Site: brandenburg
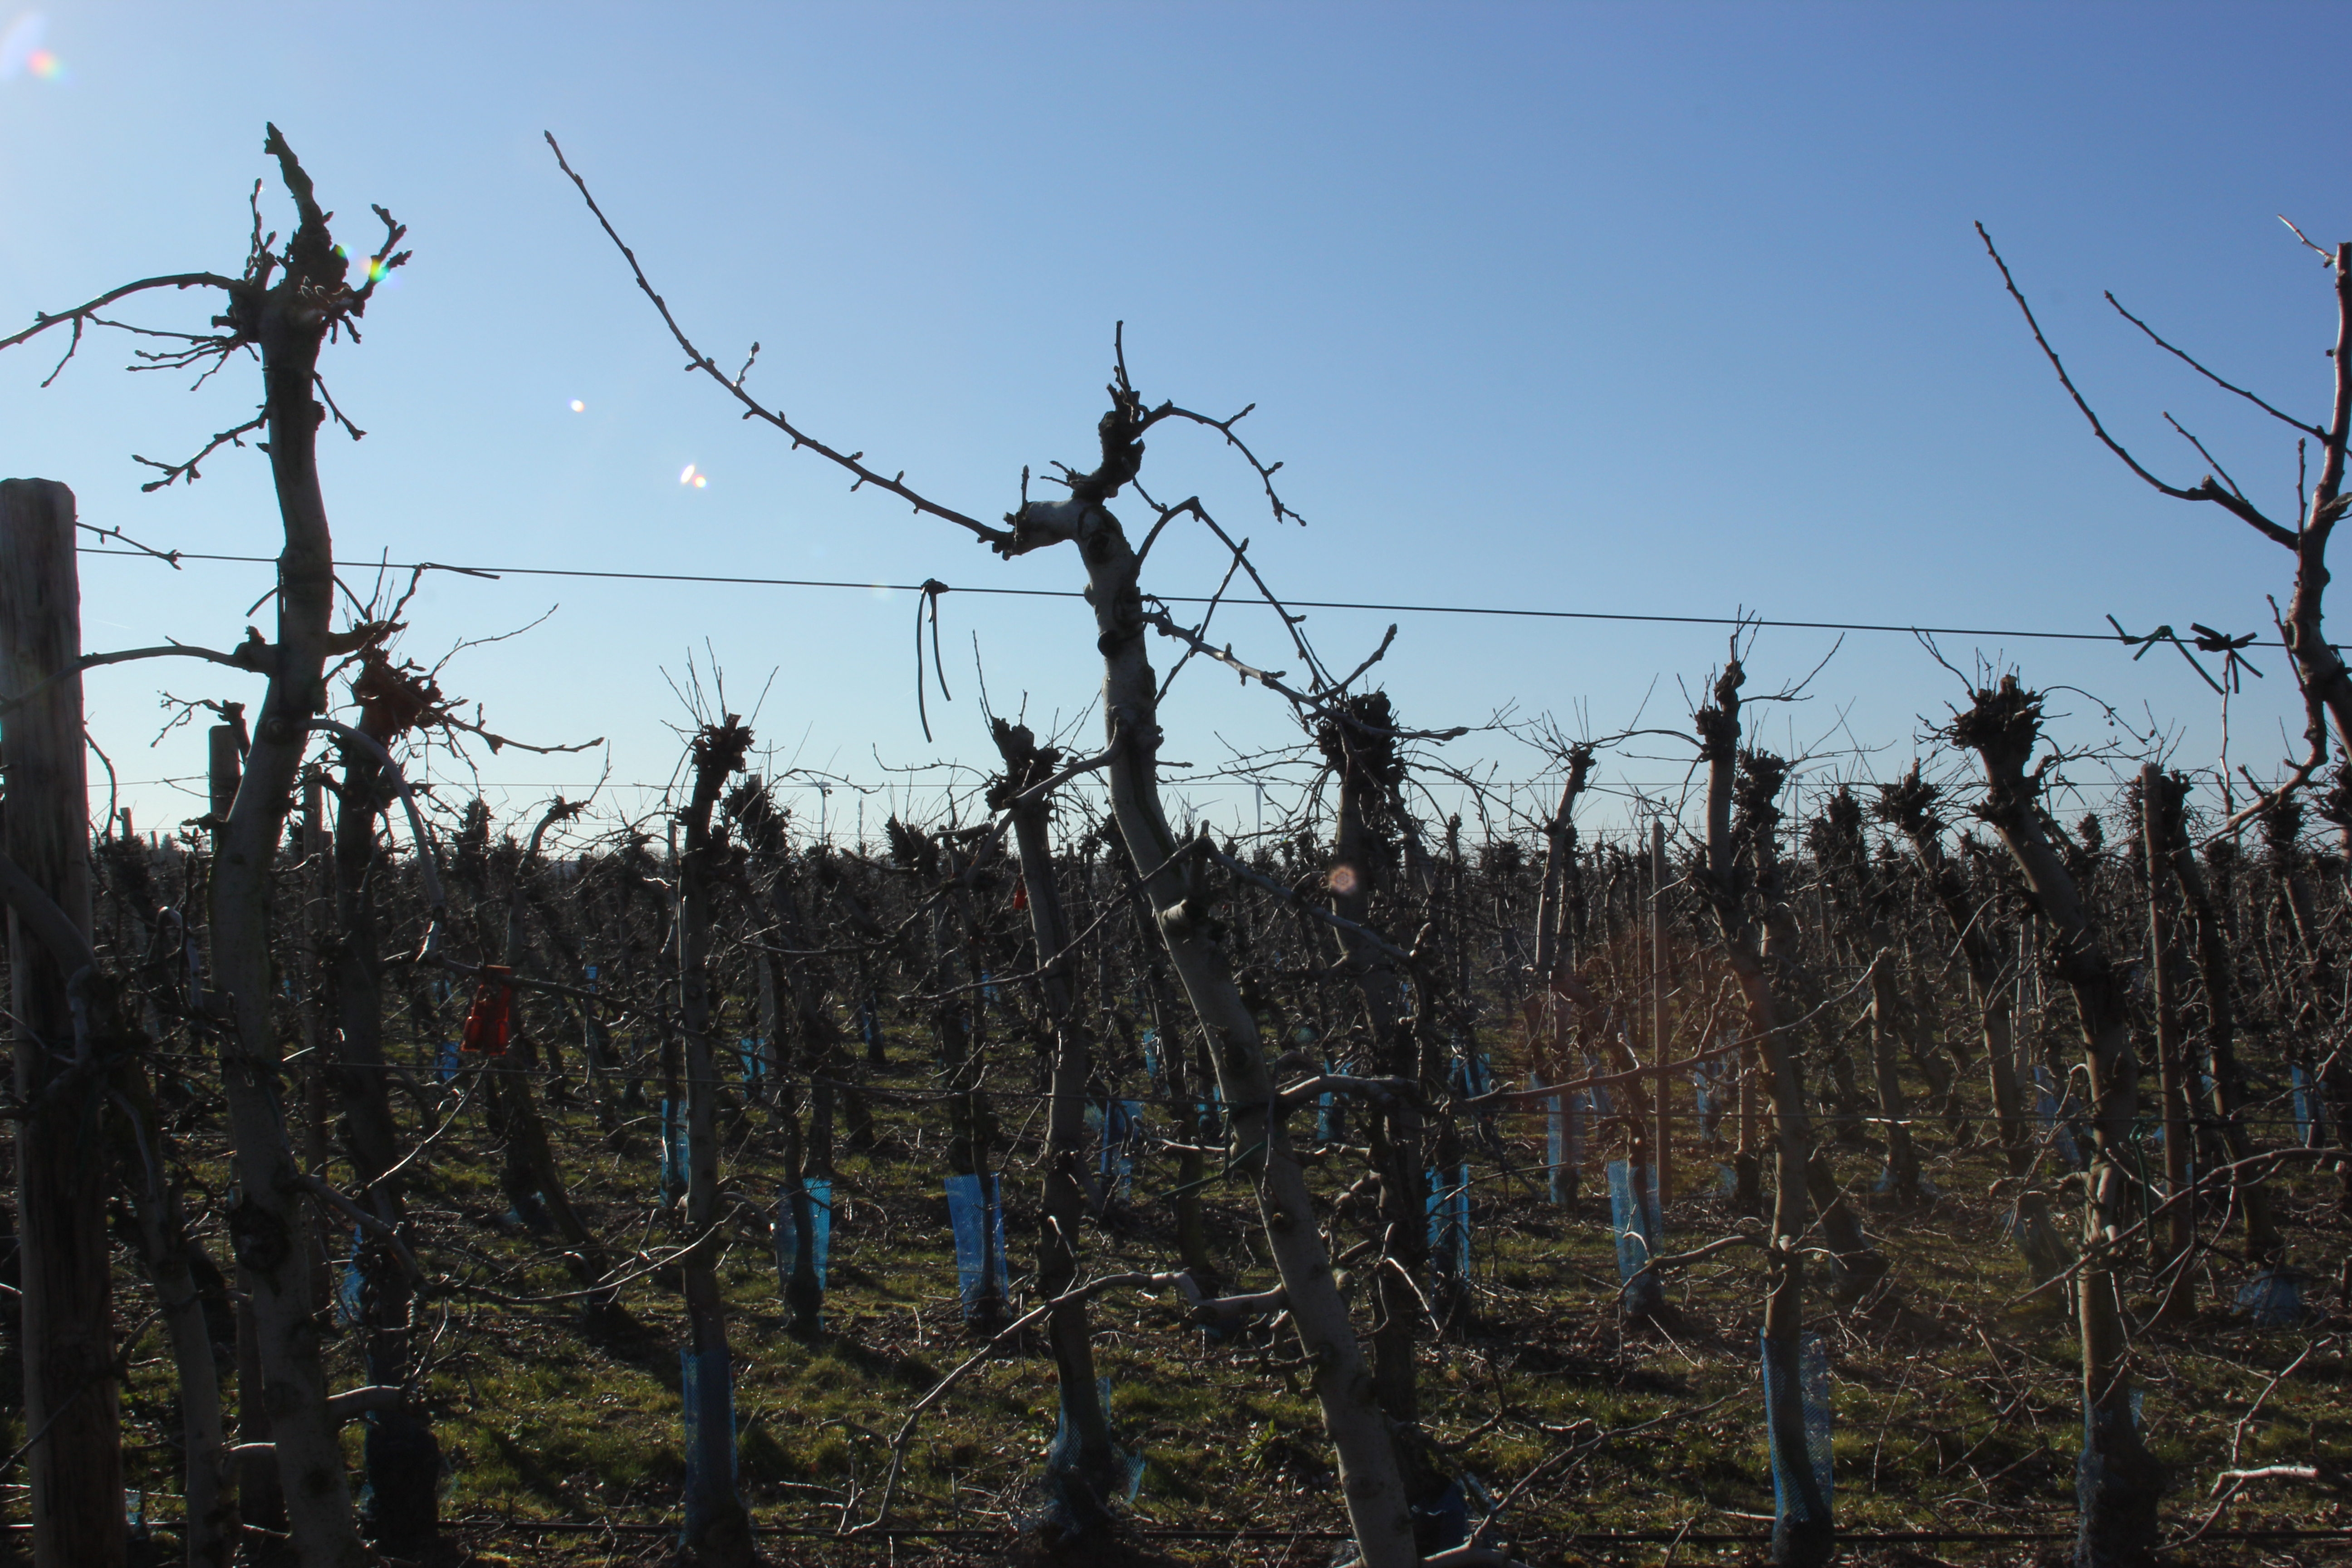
Growth stage (BBCH 03): Bud development